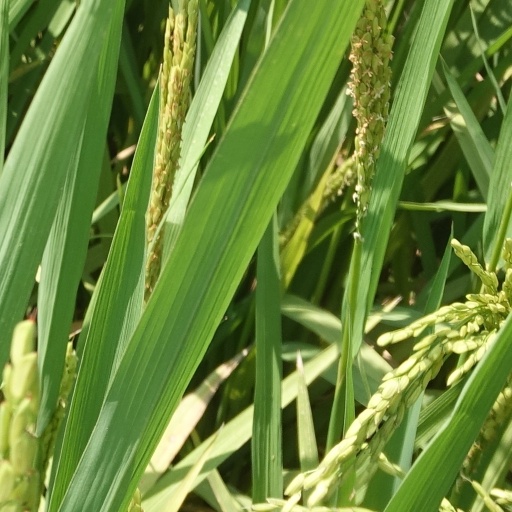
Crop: rice